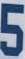
Number: 5